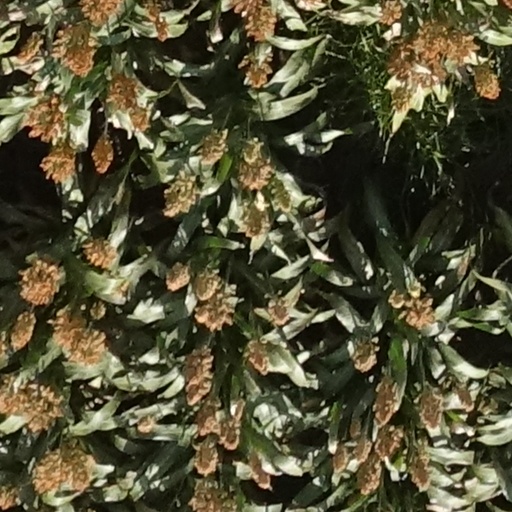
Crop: sorghum